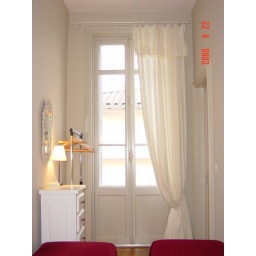
Small bedroom with single beds which can be joined together. Large open French doors with views of the garden underneath